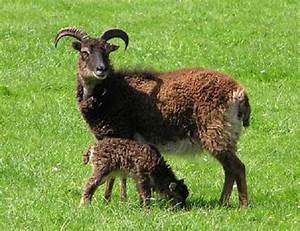
Label: sheep